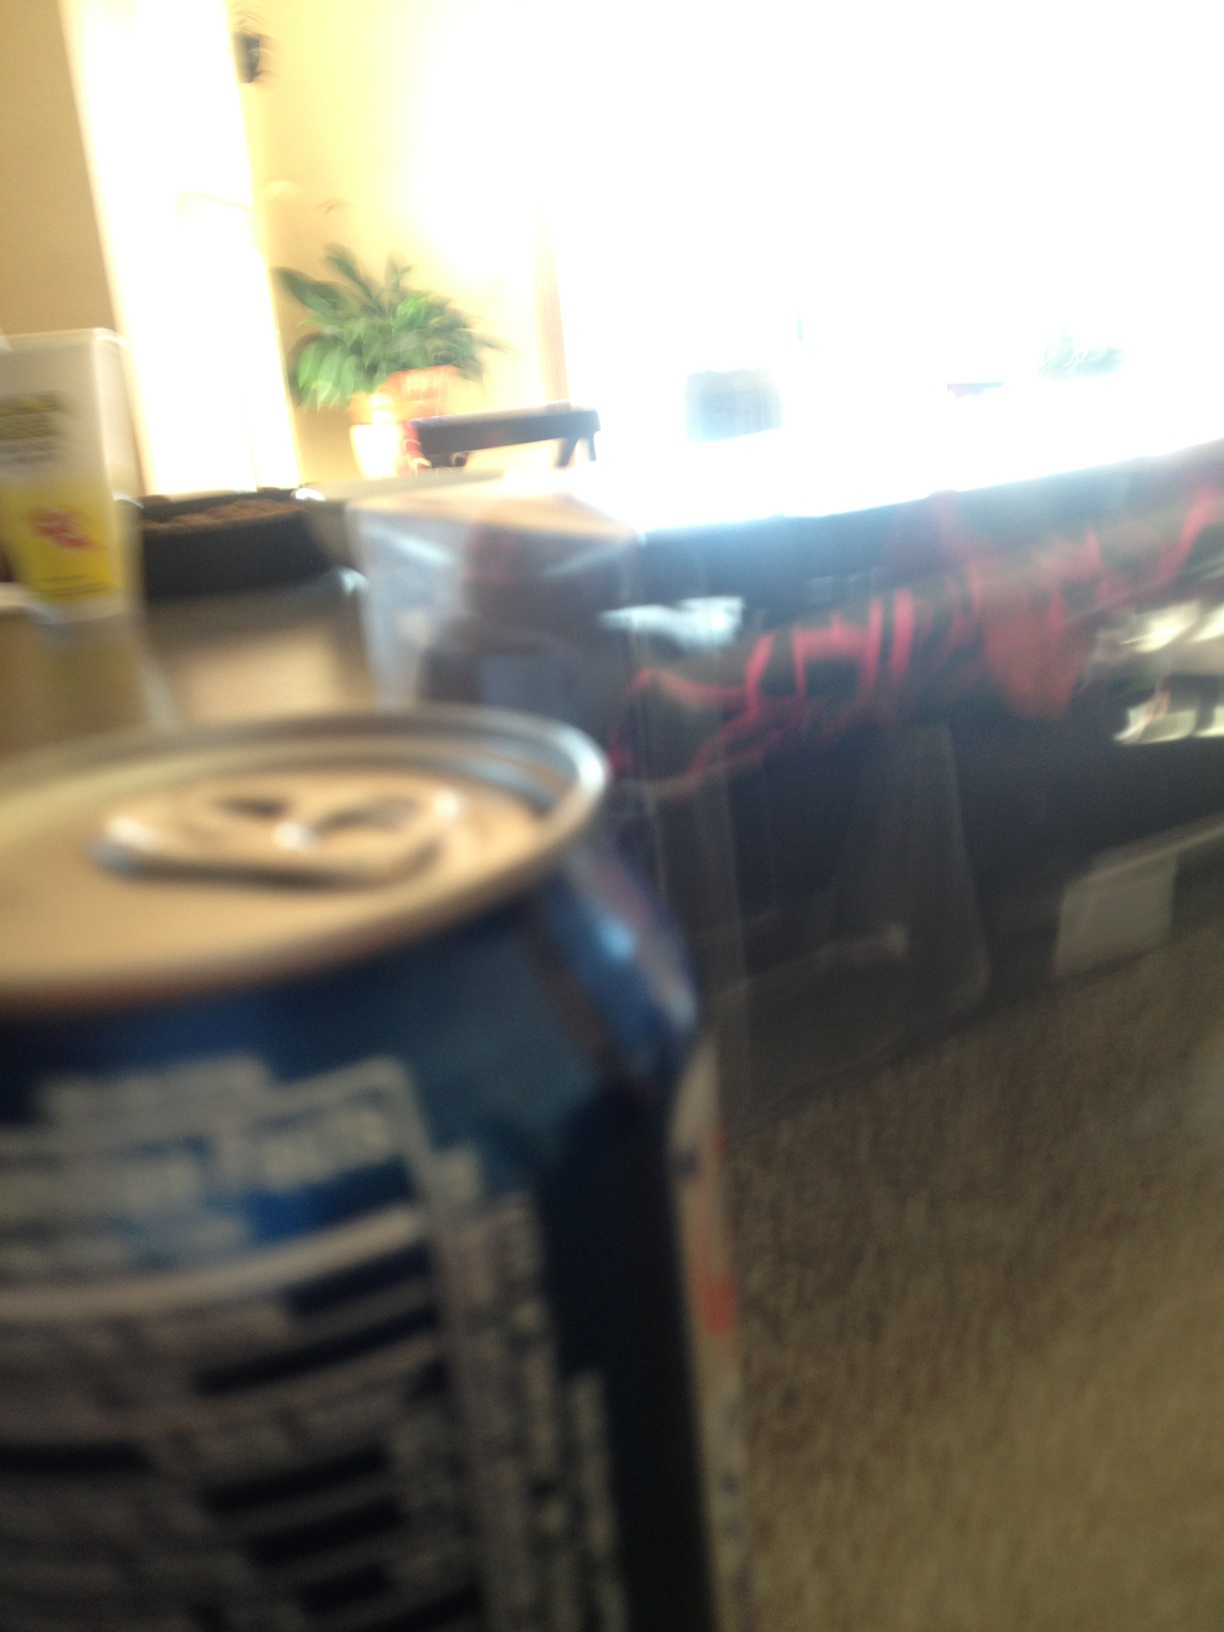Question: Is this Coke or Pepsi?
Answer: pepsi